Cours-de-Monségur

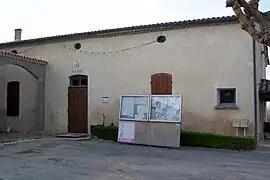
The town hall in Cours-de-Monségur

Cours-de-Monségur is a commune in the Gironde department in Nouvelle-Aquitaine in southwestern France.